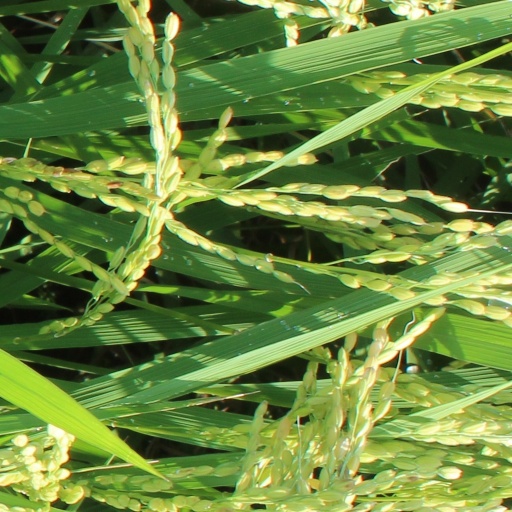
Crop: rice